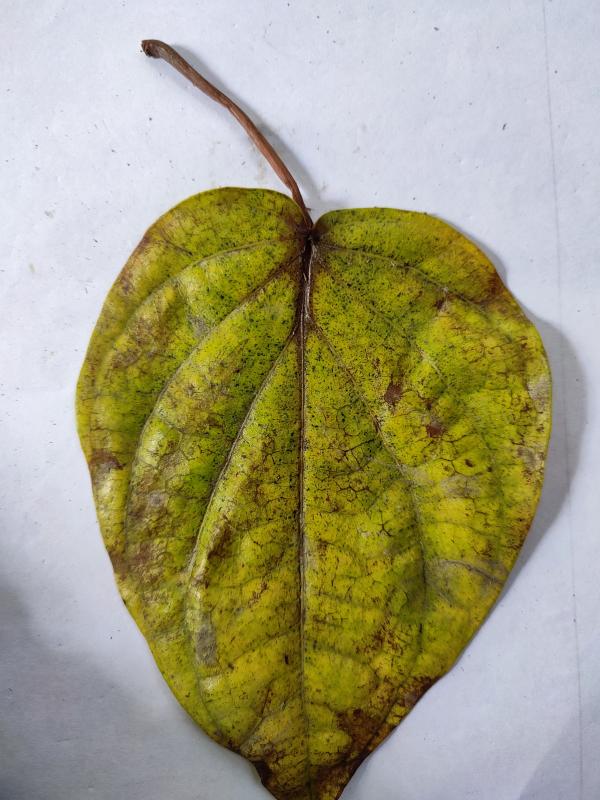
Label: Dried_Leaf